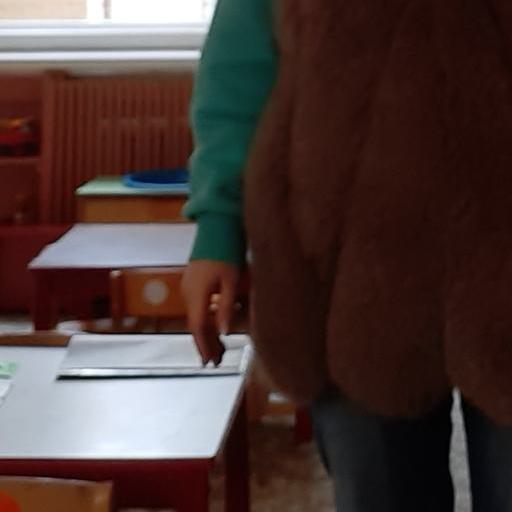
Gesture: no_gesture